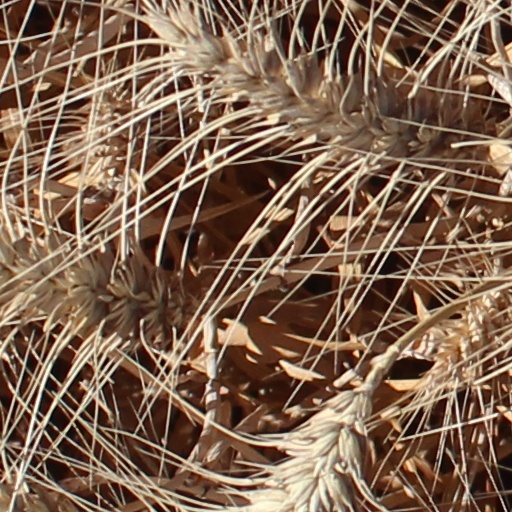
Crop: wheat